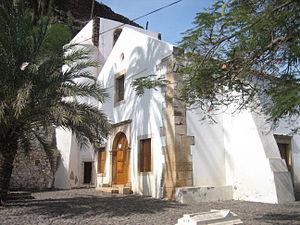
L’Afrique de l’Ouest est une région terrestre couvrant toute la partie occidentale de l’Afrique subsaharienne. Elle comprend approximativement les pays côtiers au nord du golfe de Guinée jusqu’au fleuve Sénégal, les pays couverts par le bassin du fleuve Niger ainsi que les pays de l’arrière-pays sahélien.